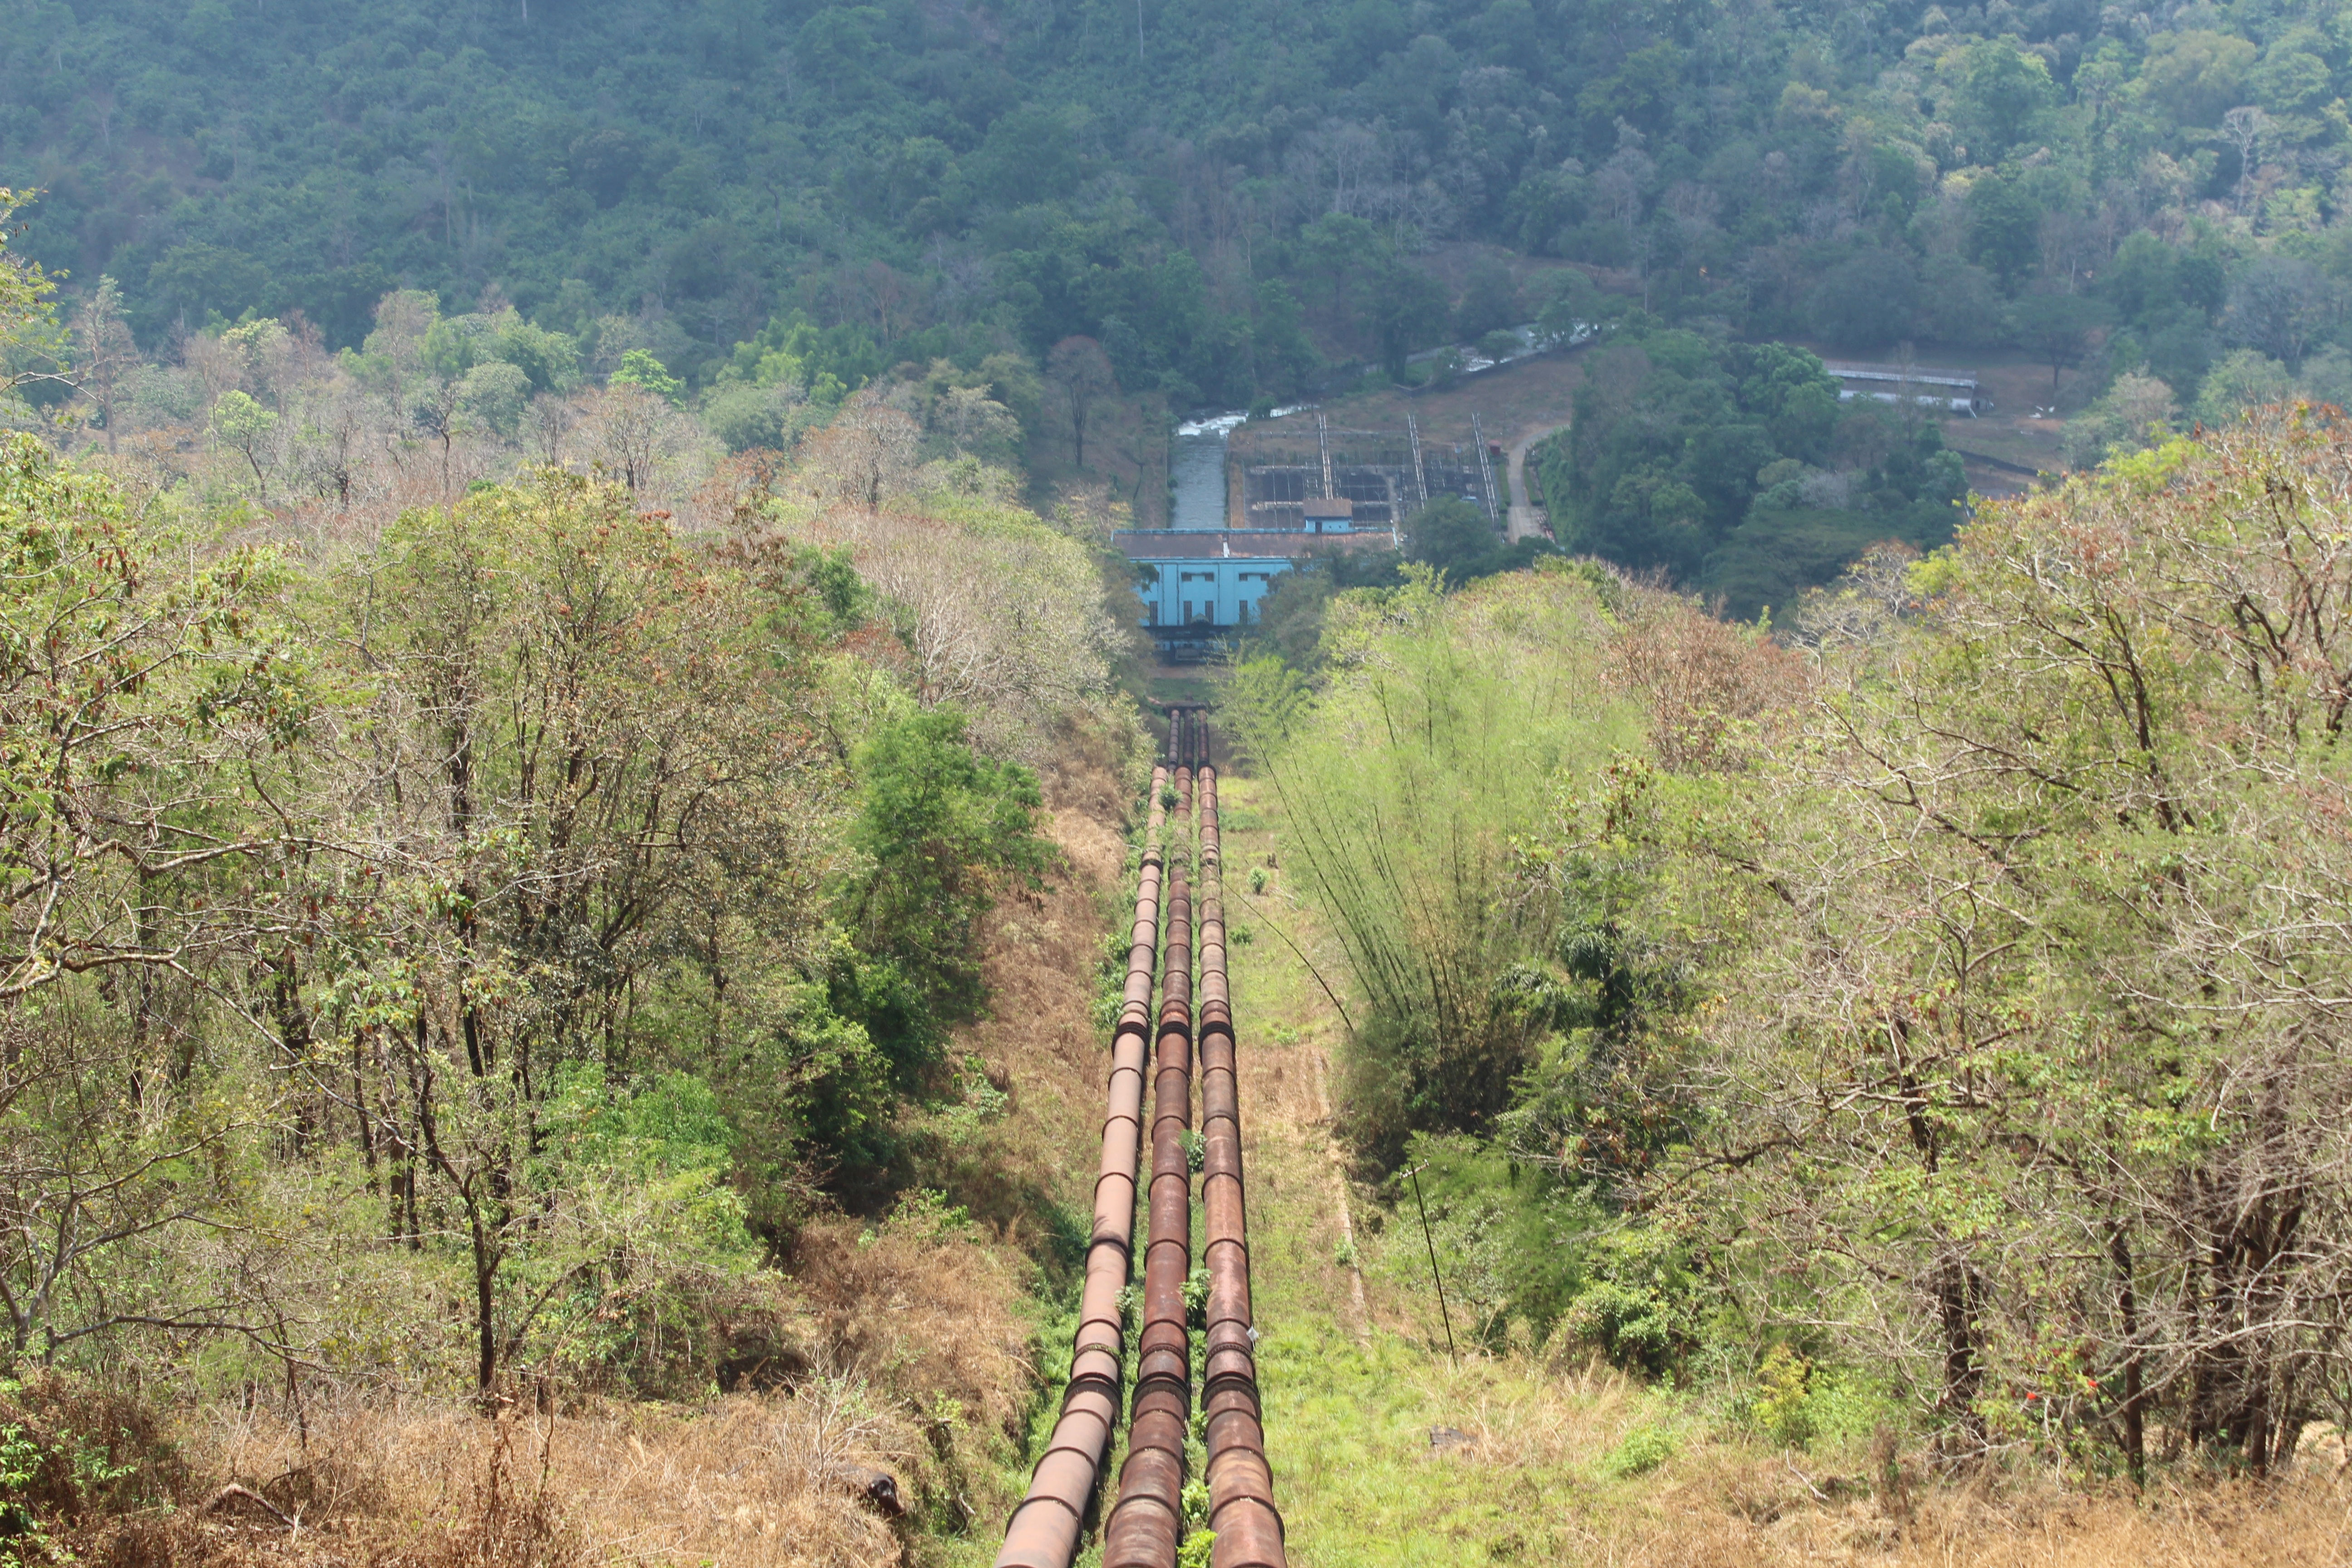
tree, forest, technology, track, trail, transport, metal, industrial, industry, ecology, pipe, gas, gasoline, tubes, oil, pollution, refinery, fuel, petroleum, pipeline, rural area, rolling stock, geological phenomenon